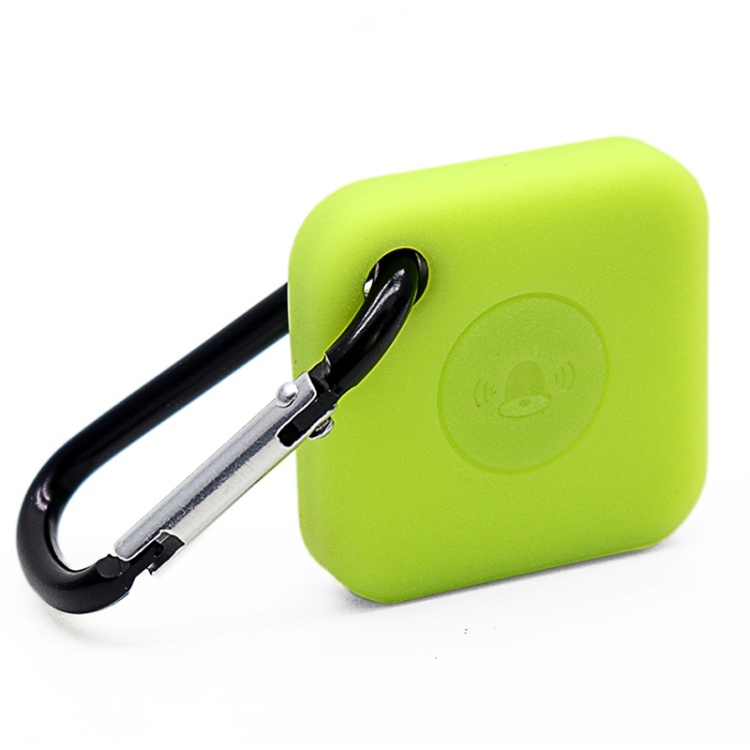
Bluetooth Smart Tracker Silicone Case for Tile Mate Pro(Green)
1. Features: Anti-seismic and anti-drop 2. Suitable for Tile Mate Pro 3. Material: Silicone 4. Size: 39x9x38mm 5. Thickness: 2.0mm
Brand: Maverick Sales
Category: Home & Garden > Household Appliances > Floor & Steam Cleaners > Floor Scrubbers > Grout & Tile Floor Scrubbers